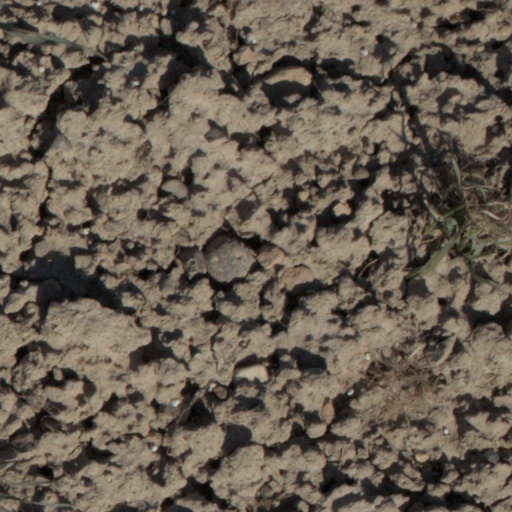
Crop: wheat